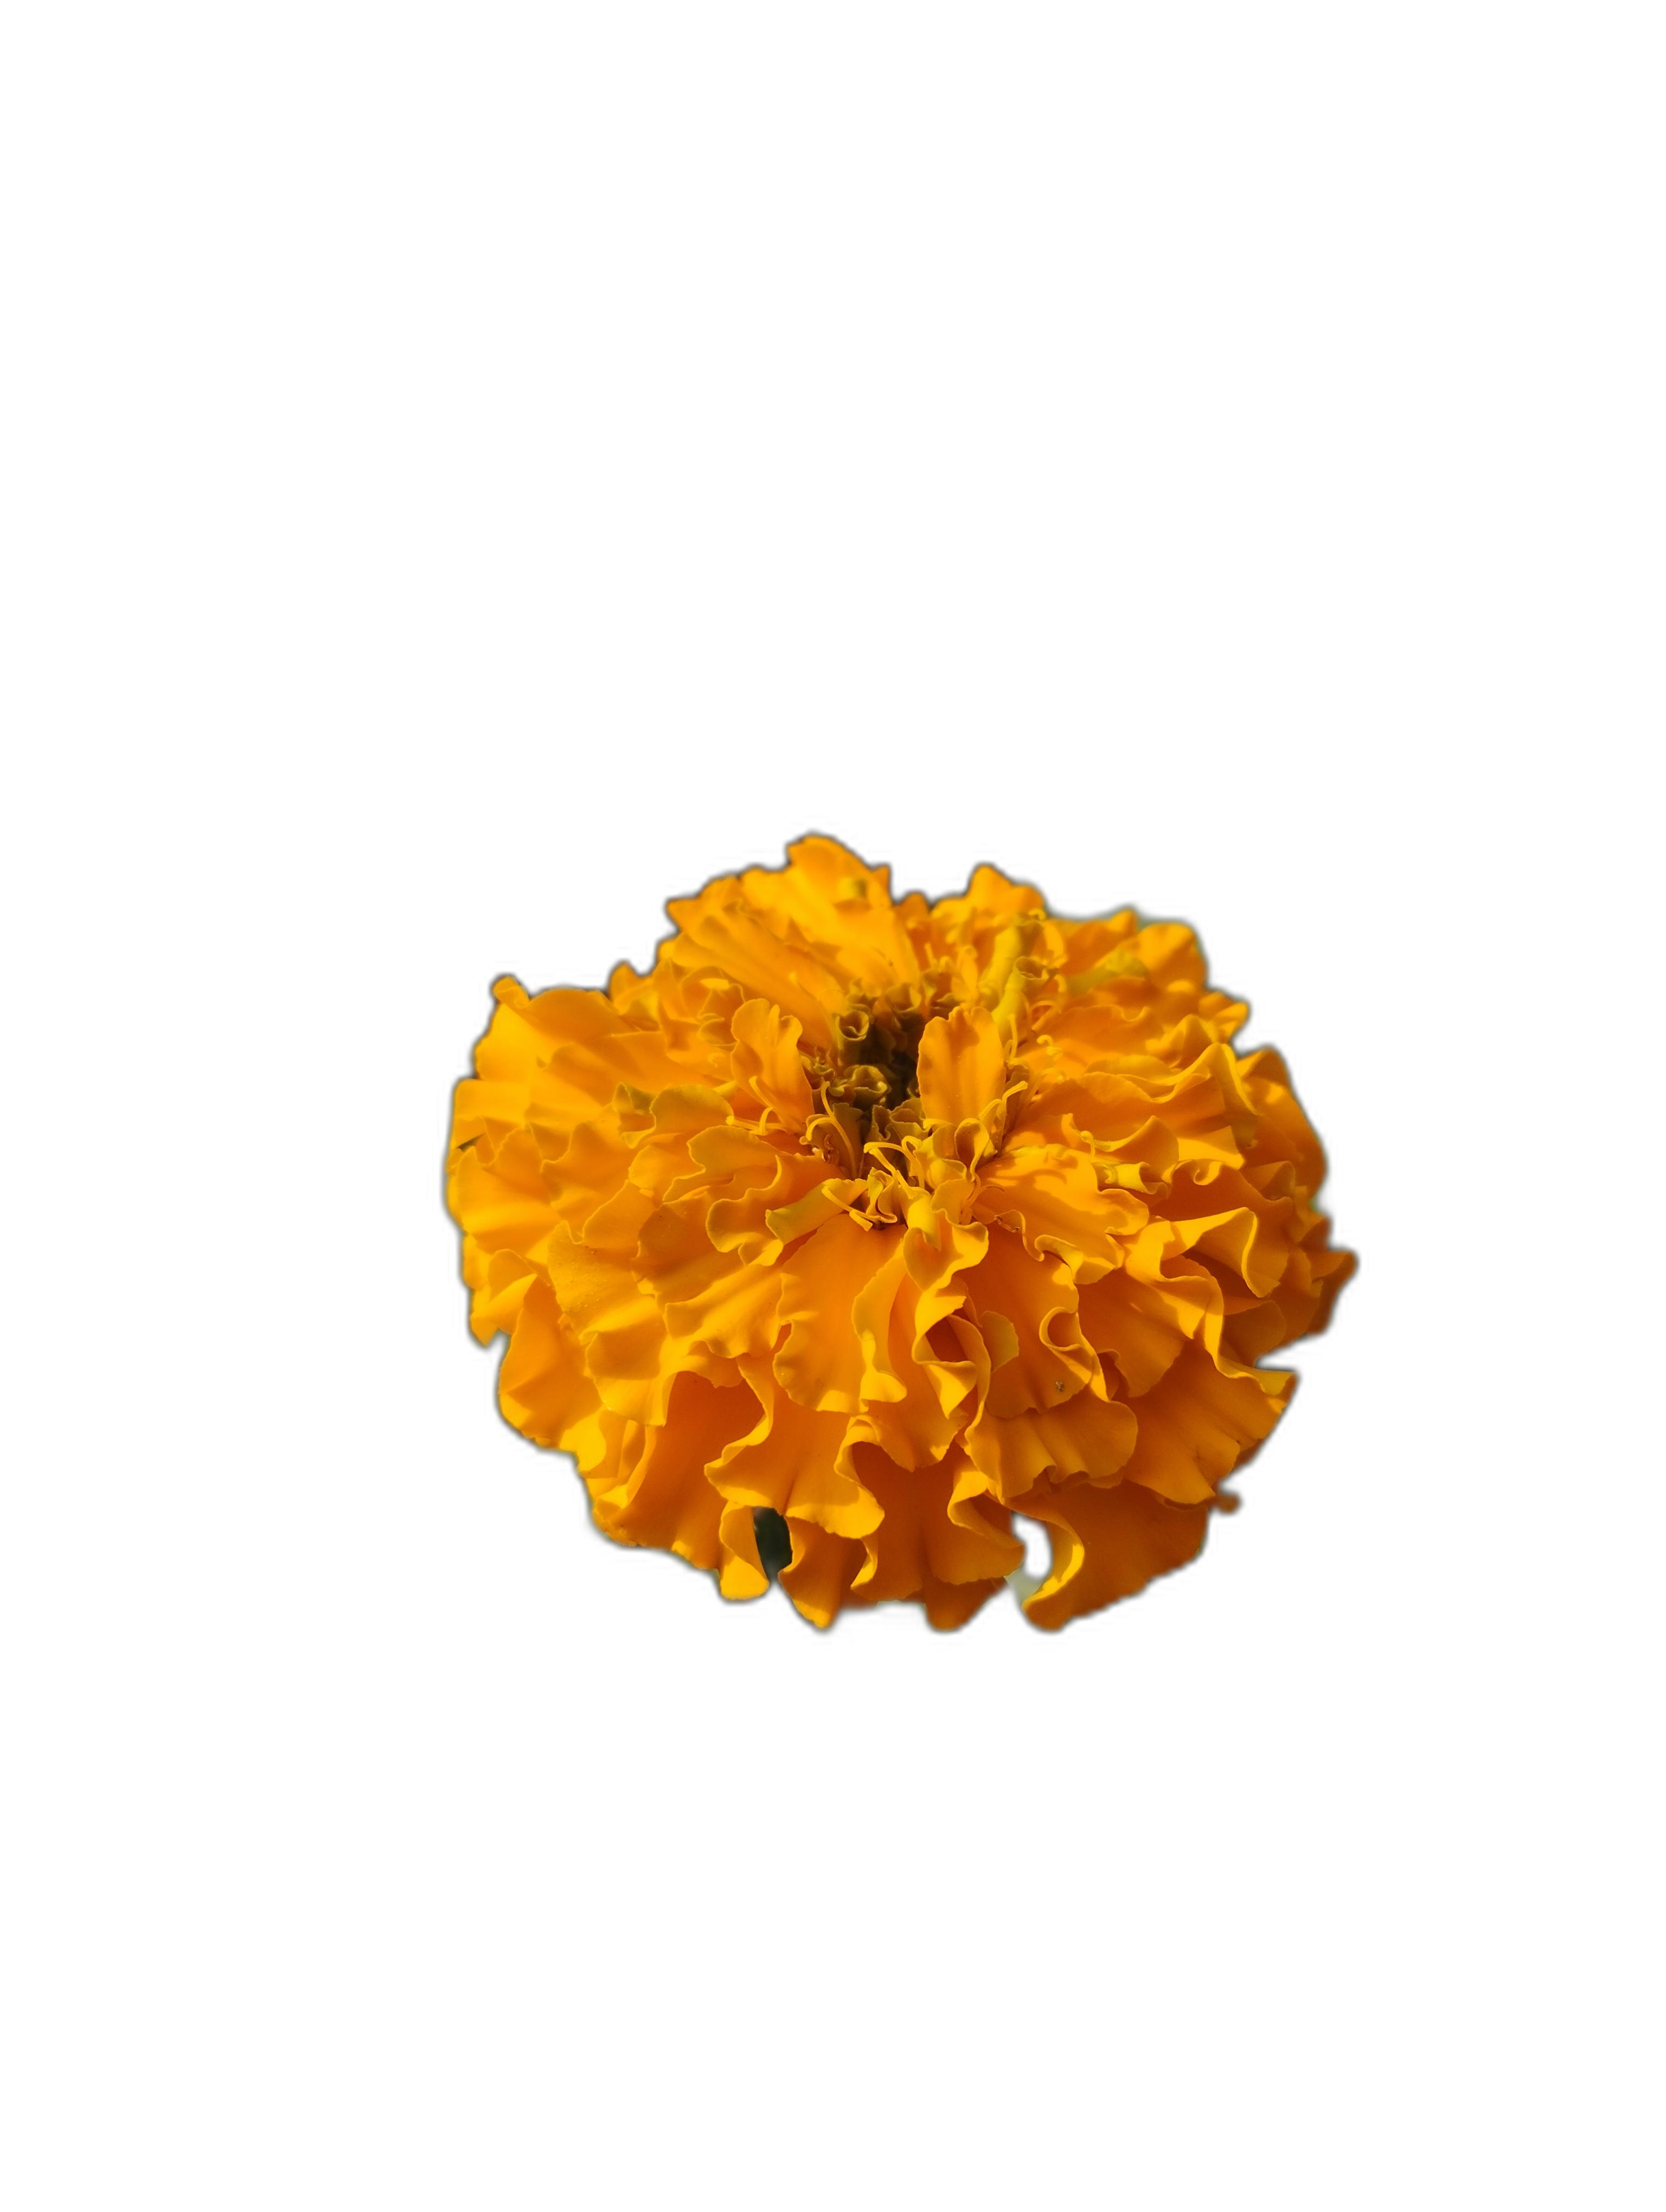
Label: Marigold